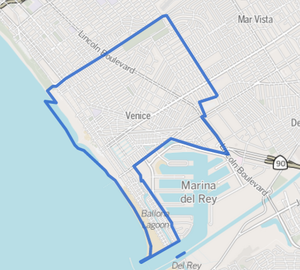
Venice est un quartier situé dans l'ouest de la ville de Los Angeles, dans l'État de Californie. Il est situé entre la ville de Santa Monica et le secteur non-incorporé de Marina Del Rey. Le quartier est connu pour ses canaux et ses plages et est surnommé la « Venise d'Amérique ».